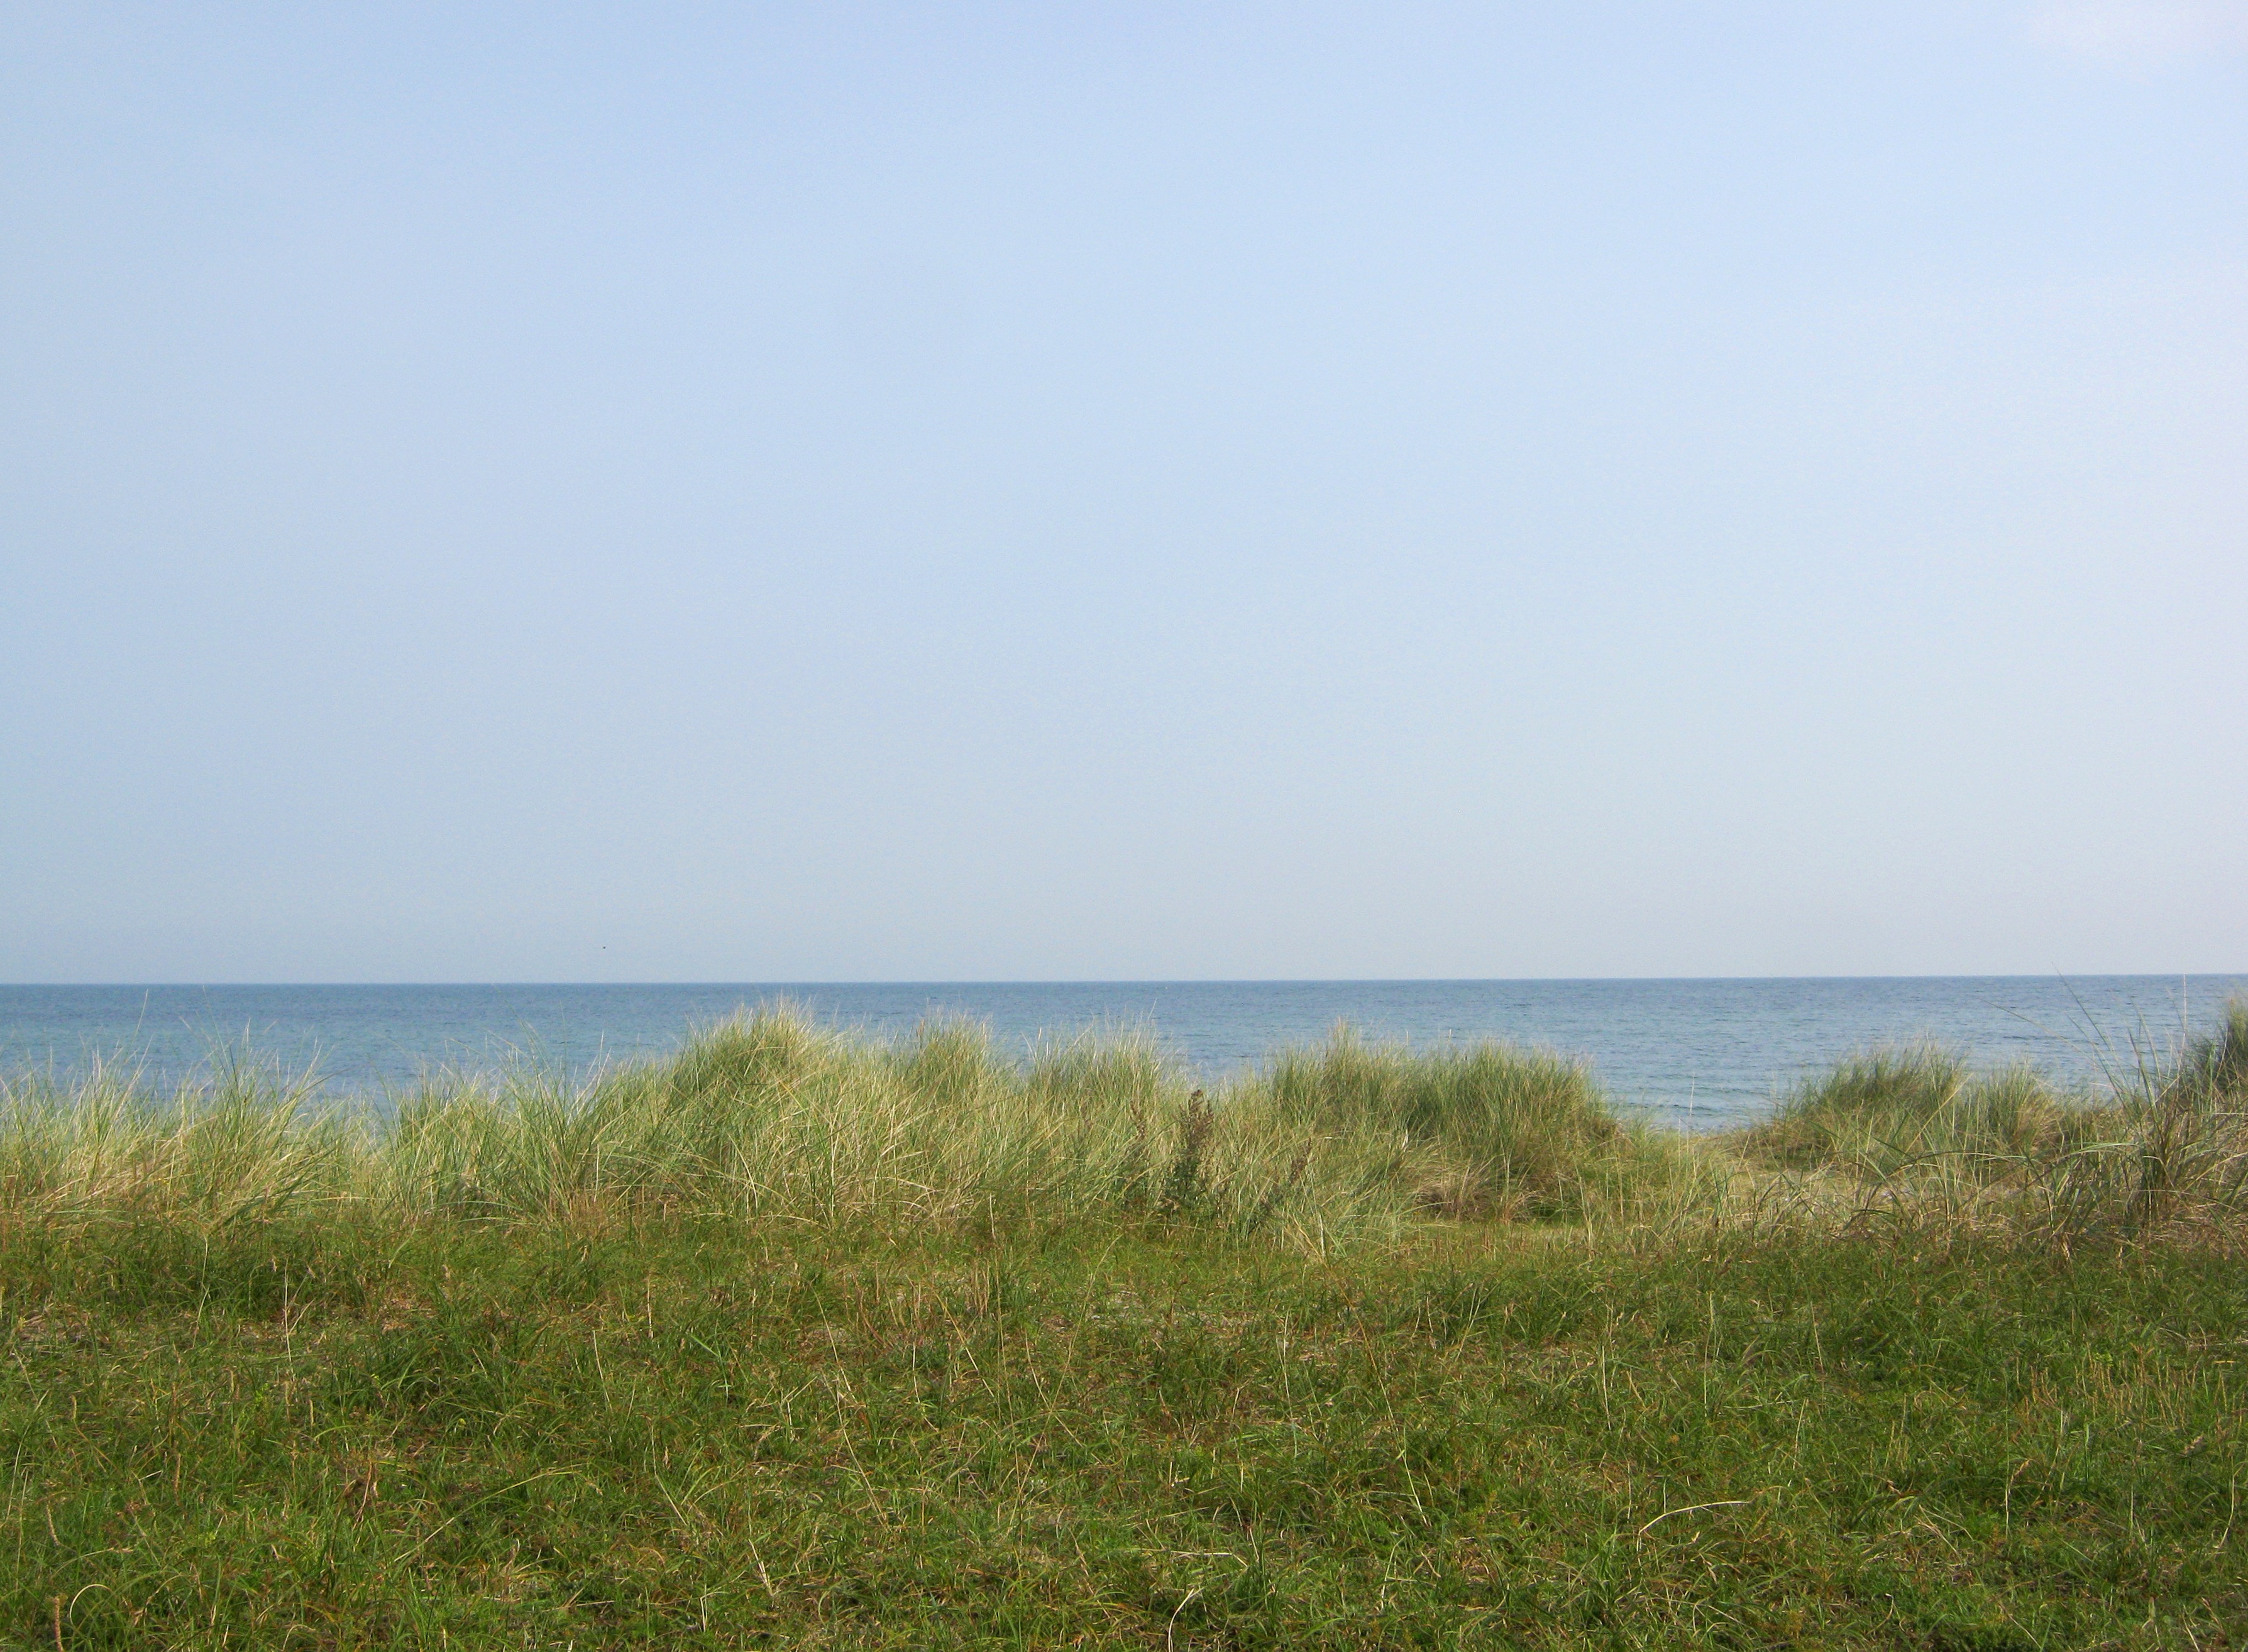
beach, sea, coast, grass, ocean, horizon, marsh, prairie, dune, shore, cliff, bay, terrain, savanna, plain, body of water, grassland, wetland, habitat, ecosystem, baltic sea, steppe, dune grass, natural environment, grass family